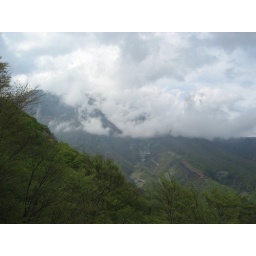
The mountains and the clouds playing with each other in Nikko